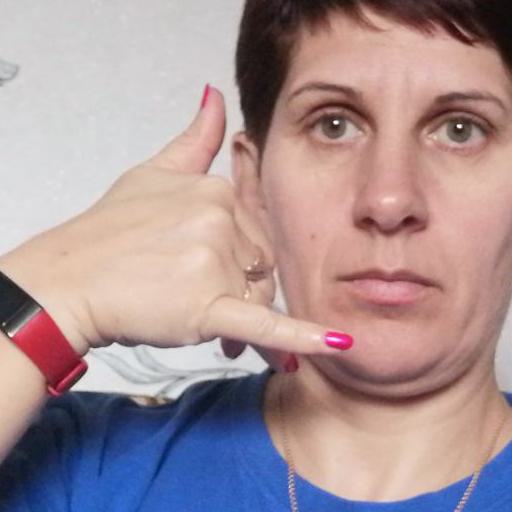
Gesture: call